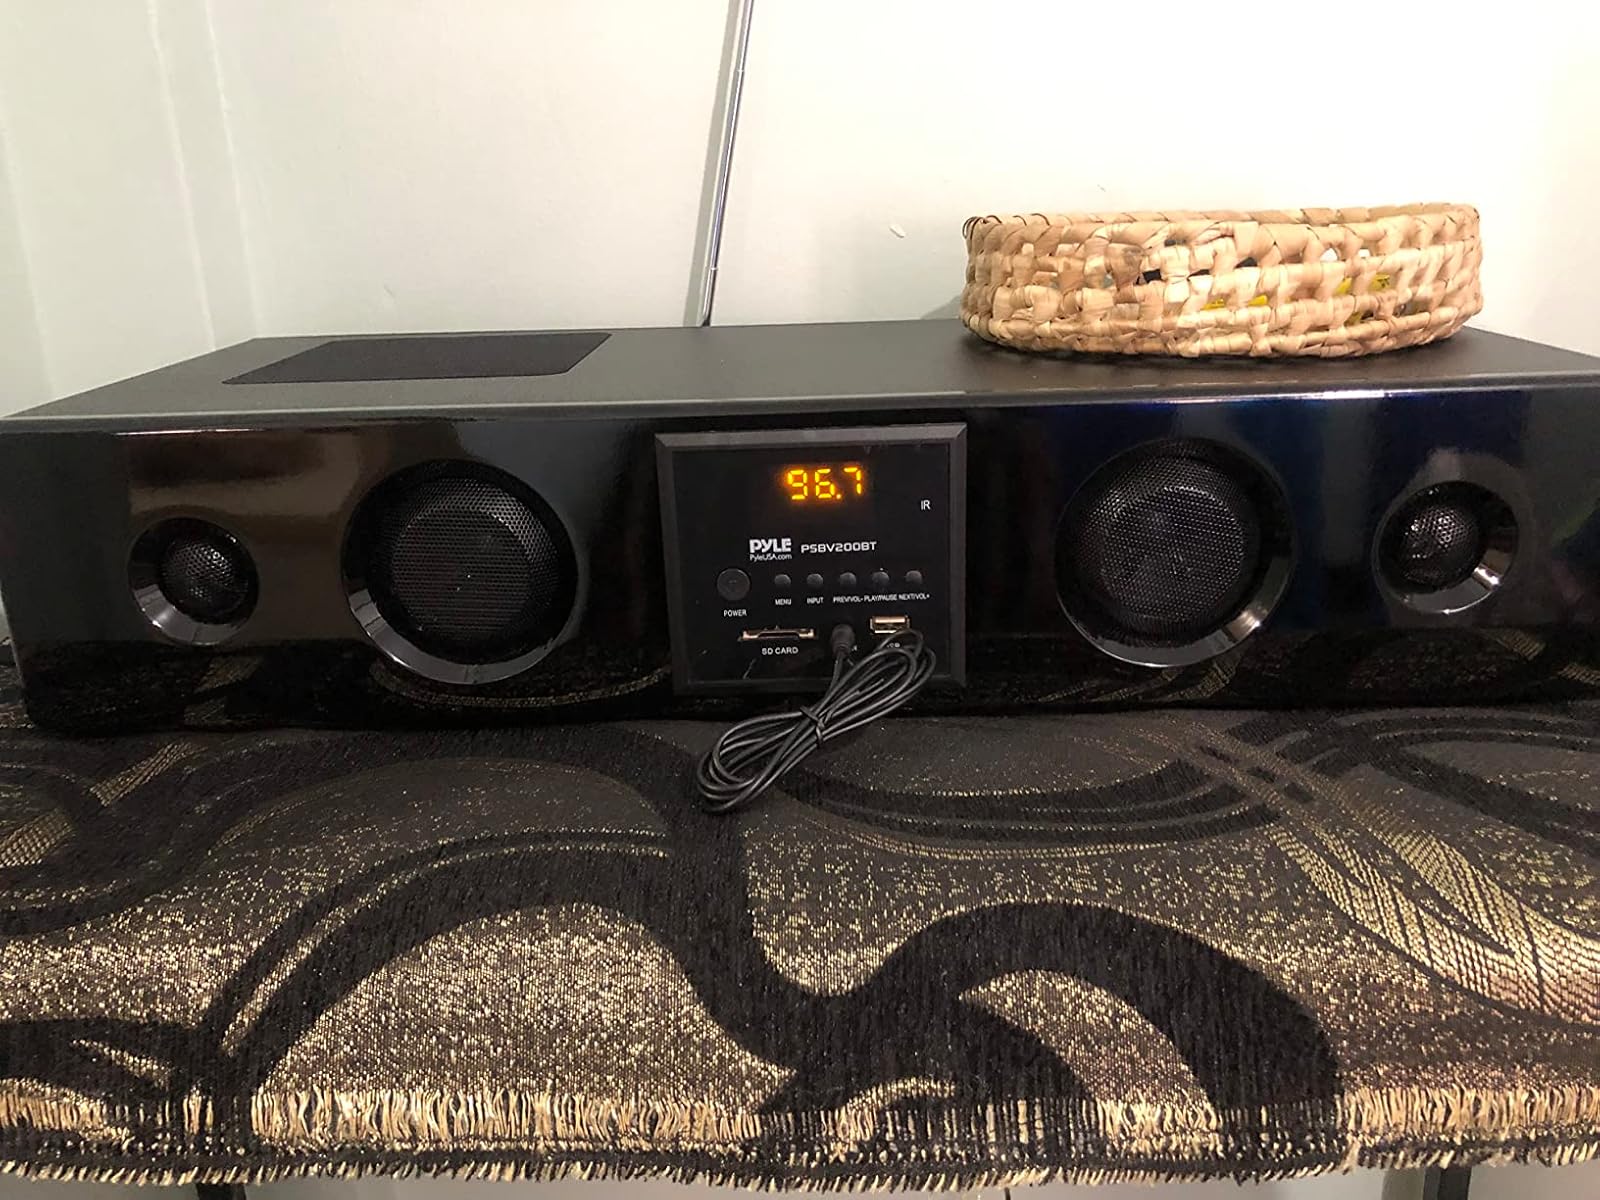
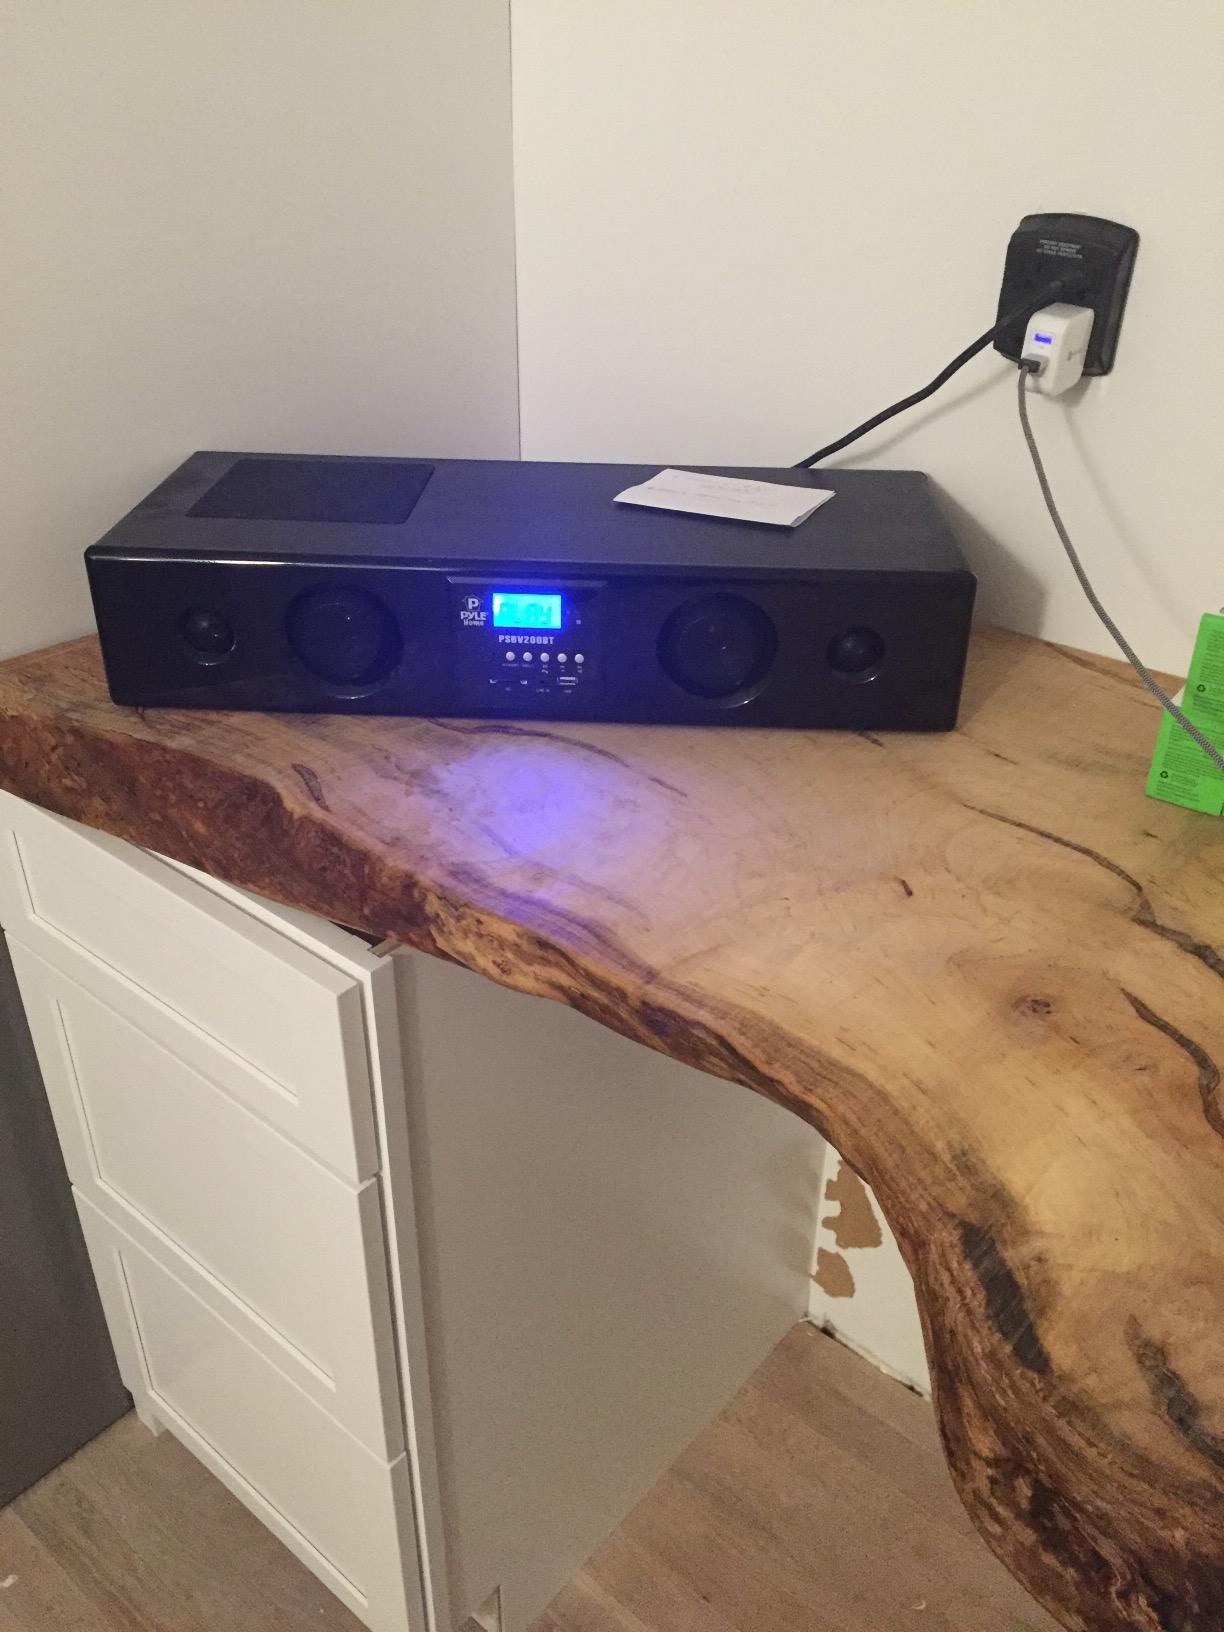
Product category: speaker
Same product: yes